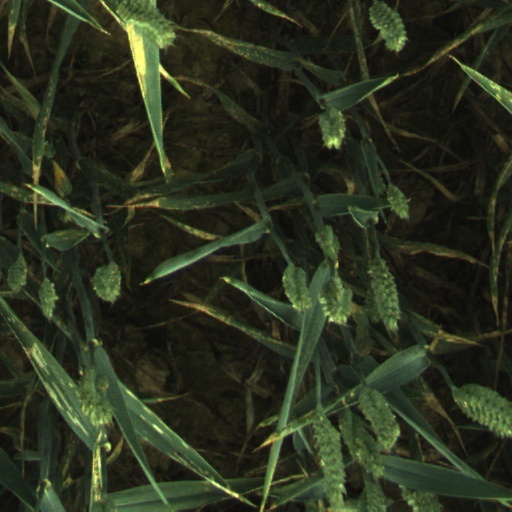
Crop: wheat